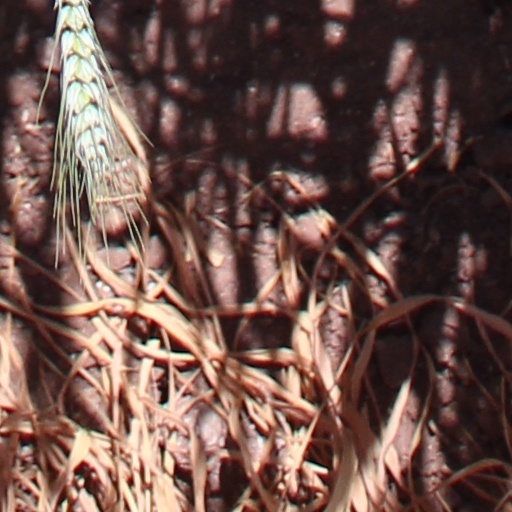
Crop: wheat